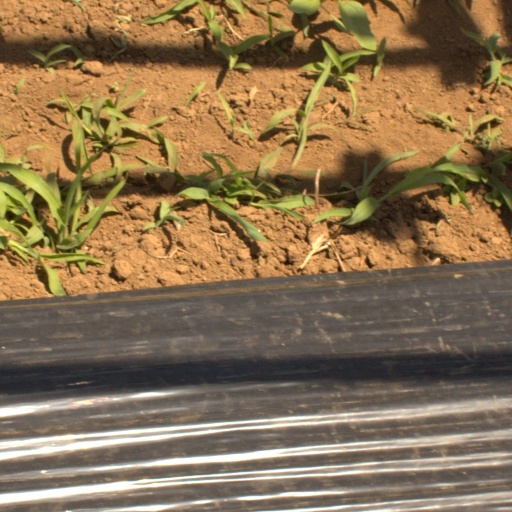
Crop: Jerusalem artichoke